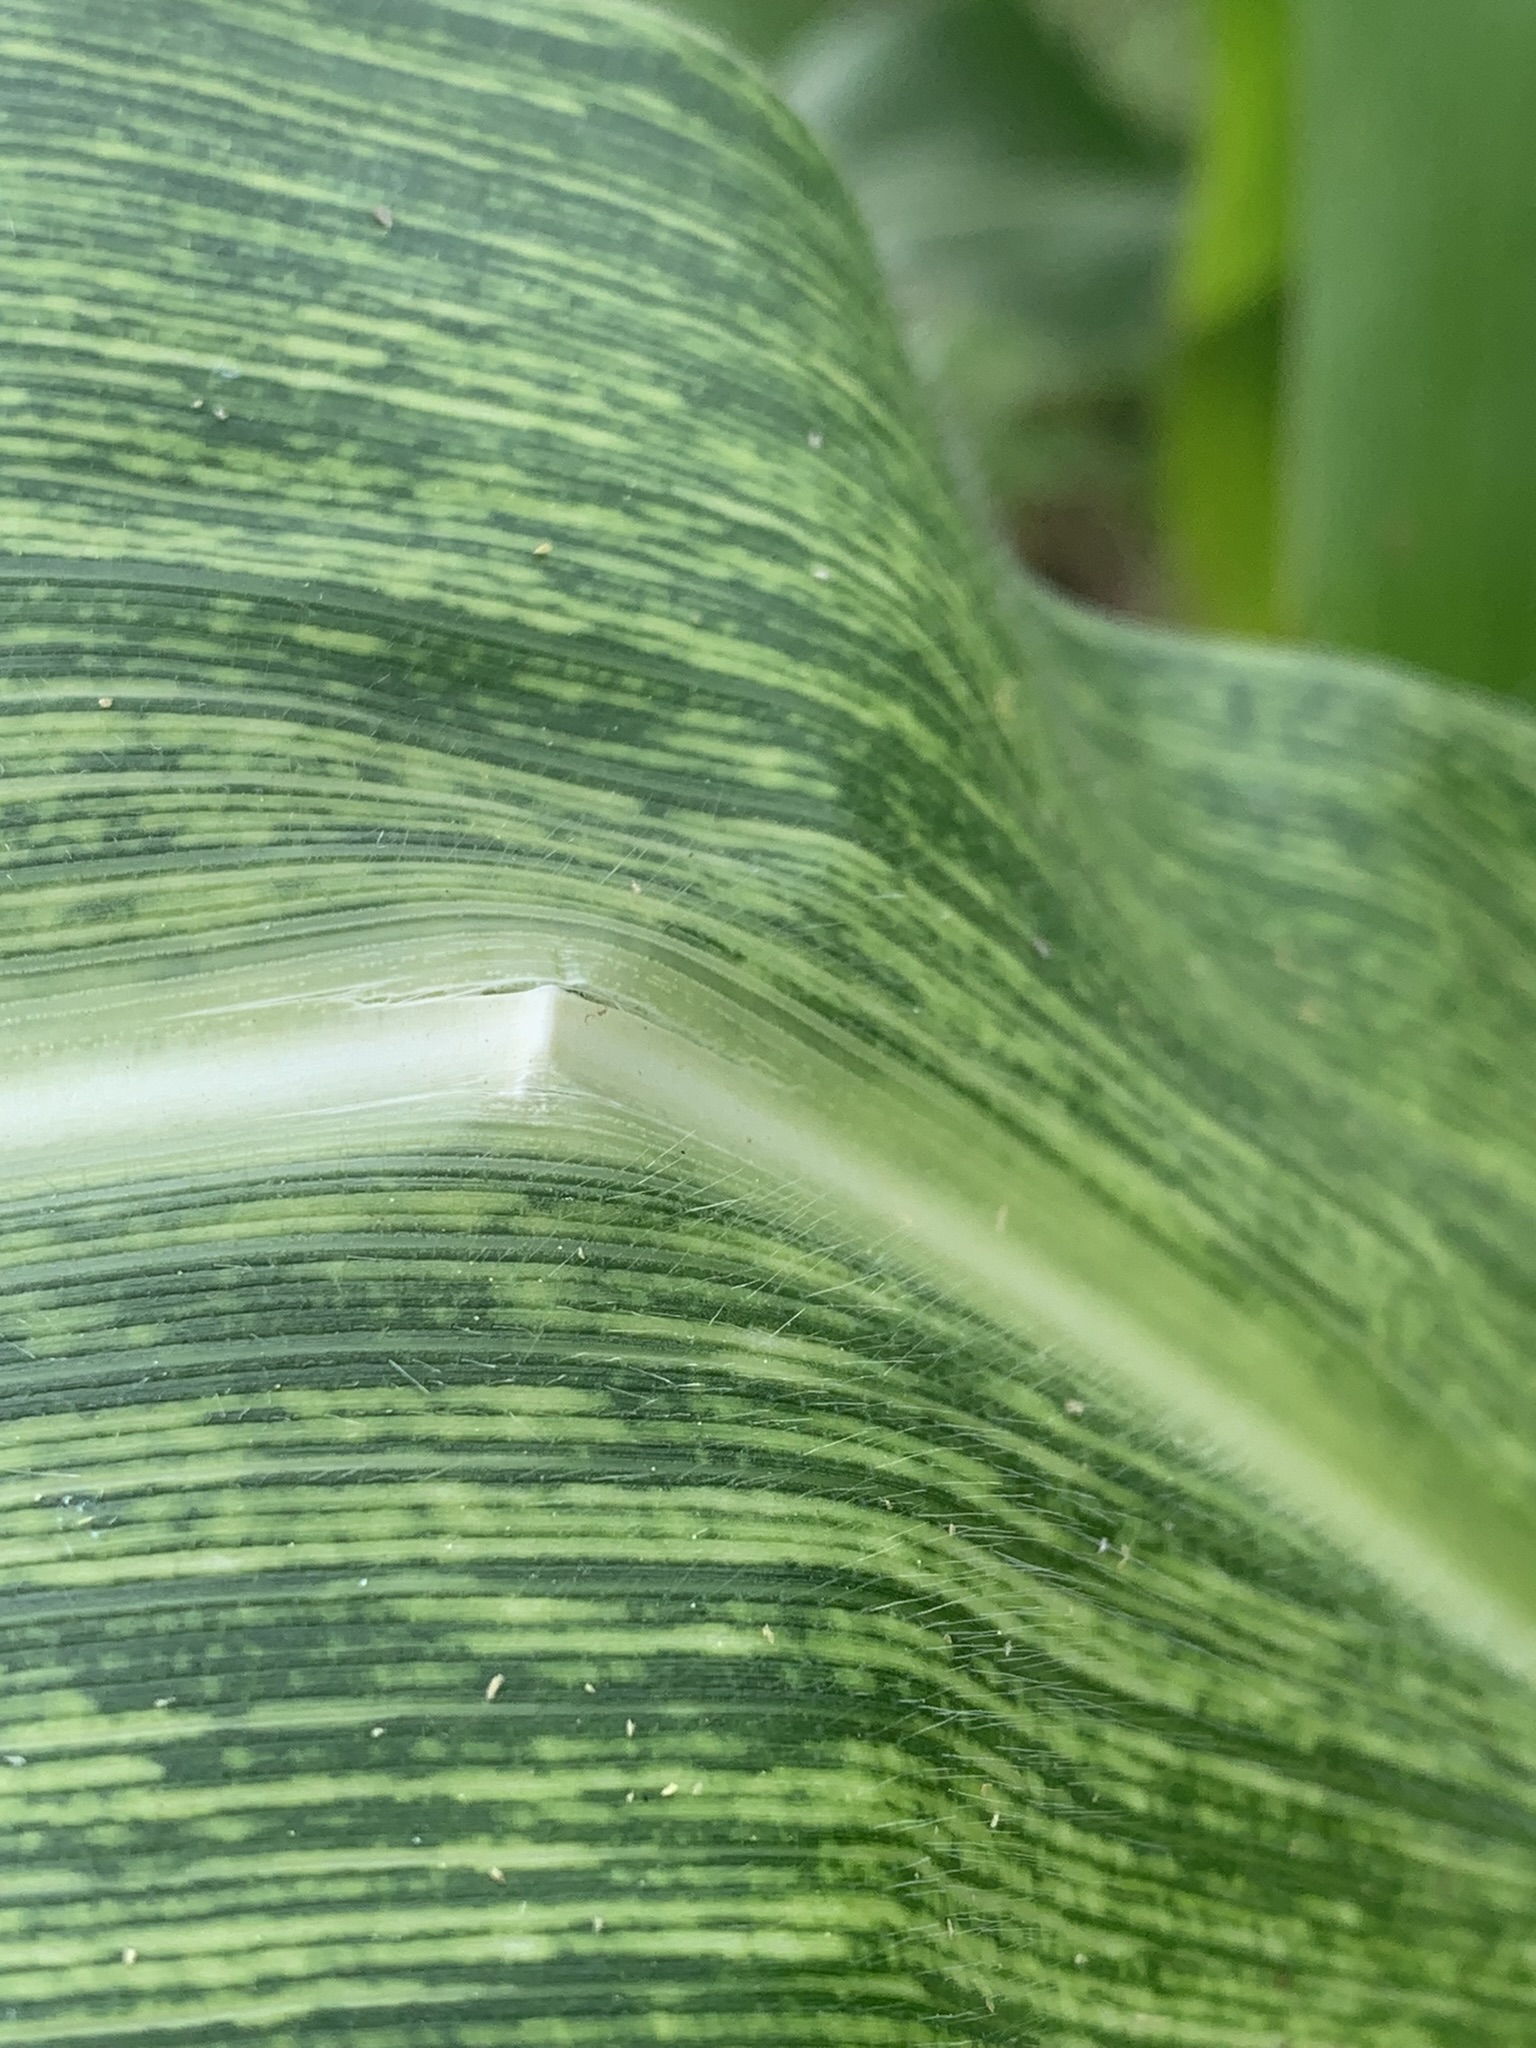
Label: MSV